Battle of Worcester

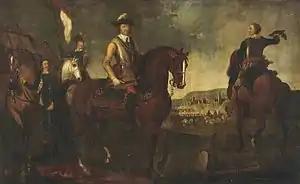
Oliver Cromwell at the Battle of Worcester, 17th century painting, artist unknown

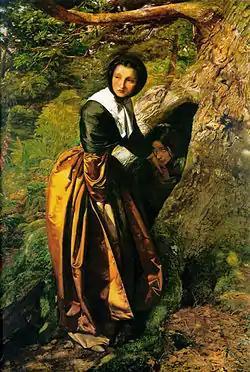
Painting, oil on canvas, "The Proscribed Royalist, 1651" by John Everett Millais from 1853, depicting a fleeing Royalist after the Battle of Worcester being hidden within the trunk of a tree by a young Puritan woman

Cromwell took his measures deliberately. Lilburne from Lancashire and Major Mercer with the Worcestershire horse were to secure Bewdley Bridge, north of Worcester and on the enemy's line of retreat. Fleetwood was to force his way across the Teme and attack St John's, the western suburb of Worcester. While Lambert commanded the eastern flank of the army which would advance and encircle the eastern walls of Worcester, Cromwell would lead the attack on the southern ramparts of the city.